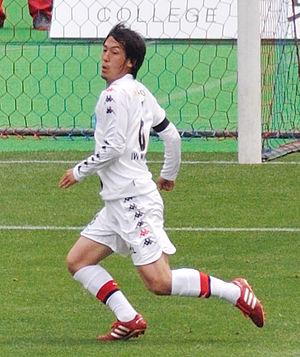
Shunsuke Iwanuma est un footballeur japonais né le 2 juin 1988 à Maebashi. Il évolue au poste de milieu de terrain.